Narnaul

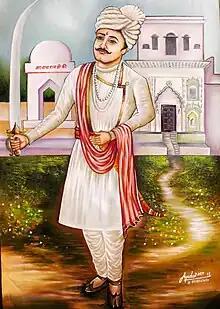
Rao Kishan Singh who fought against Britishers at Nasibpur in 1857 and wounded Col Gerrad in direct conflict with only single handly defeated British contingent.

During the early vedic period of Rigveda, this area was called the "Nandigram" where rishi Chyavana lived in his ashram. During the later vedic period of mahabharta, this area was called the "Nara Rashtra" which later became corrupted to Narnaul. During the mahabharta period, the Nara Rashtra, on the Hastinapur to Chambal route, was conquered by the